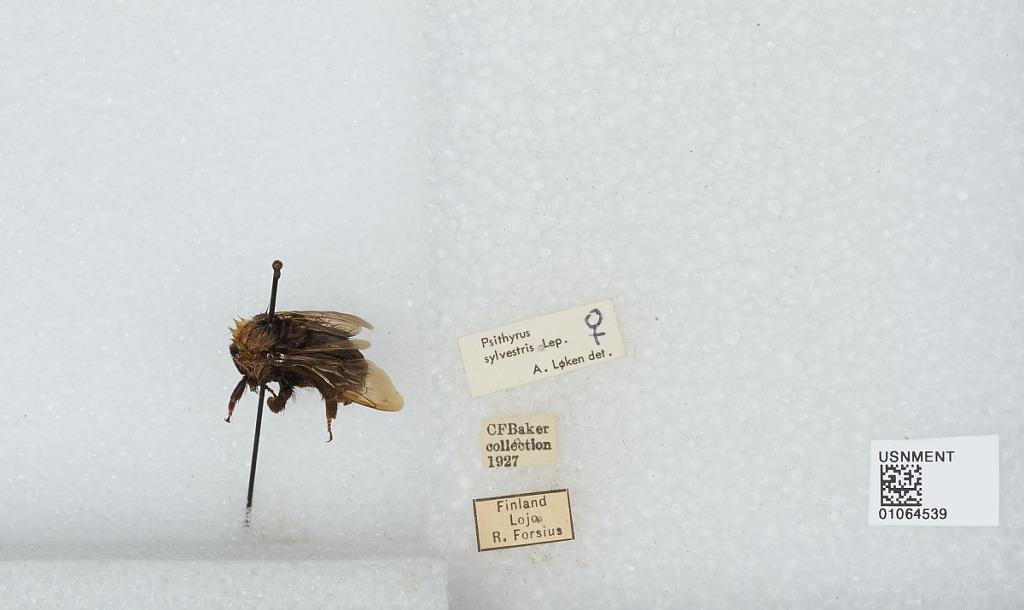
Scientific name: Bombus sp.
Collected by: R. Forsius
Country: Finland
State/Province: Uusimaa
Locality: Lohja
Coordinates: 60.25, 24.07
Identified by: Loken, A.